Frank P. Gates

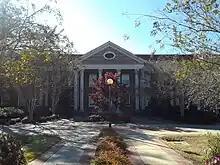
Bondurant Hall on the campus of the University of Mississippi, designed by Gates

Gates began his career as an architect in Clarksdale, where he designed the Elizabeth G. Dorr (Junior) High School, the (Old) American Legion Hall, and the Gates & Gates Veterinary Hospital, which is listed on the National Register of Historic Places as a contributing property to the Clarksdale Historic District. By the 1930s, he had opened a new architectural practice in Jackson, Mississippi. While he designed most of his buildings on his own, he also worked with architect Raymond Birchett.